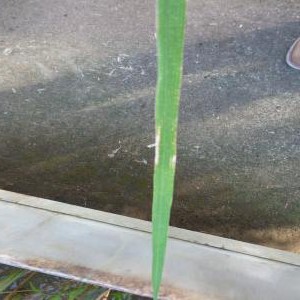
Disease: Bacterialblight